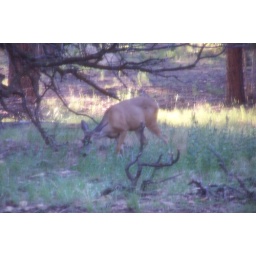
177 a deer in our backyard 1 of 14 shot through the screen door